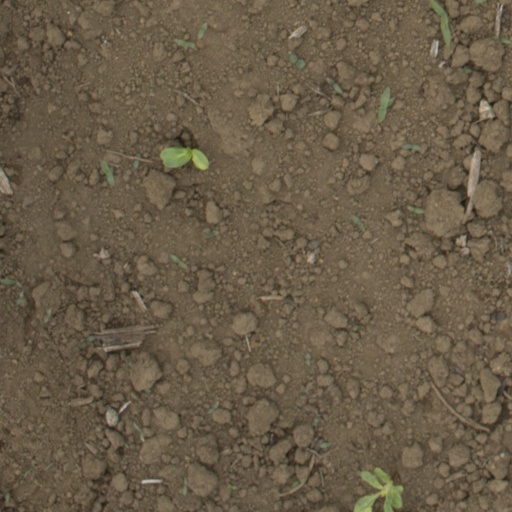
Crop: Jerusalem artichoke